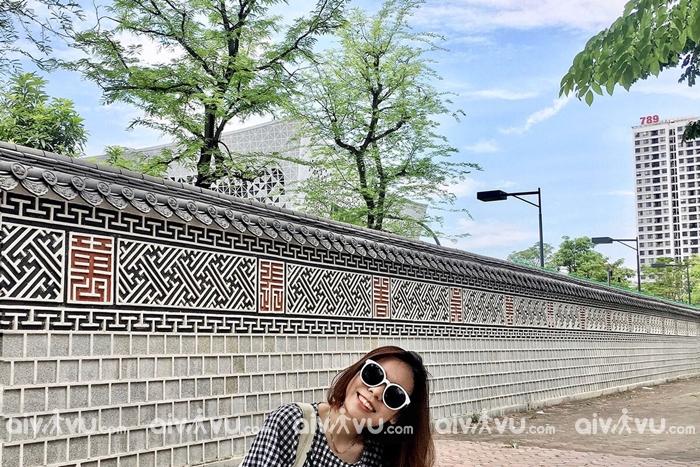
có một bức tường lớn phía sau lưng của cô gái